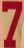
Number: 7